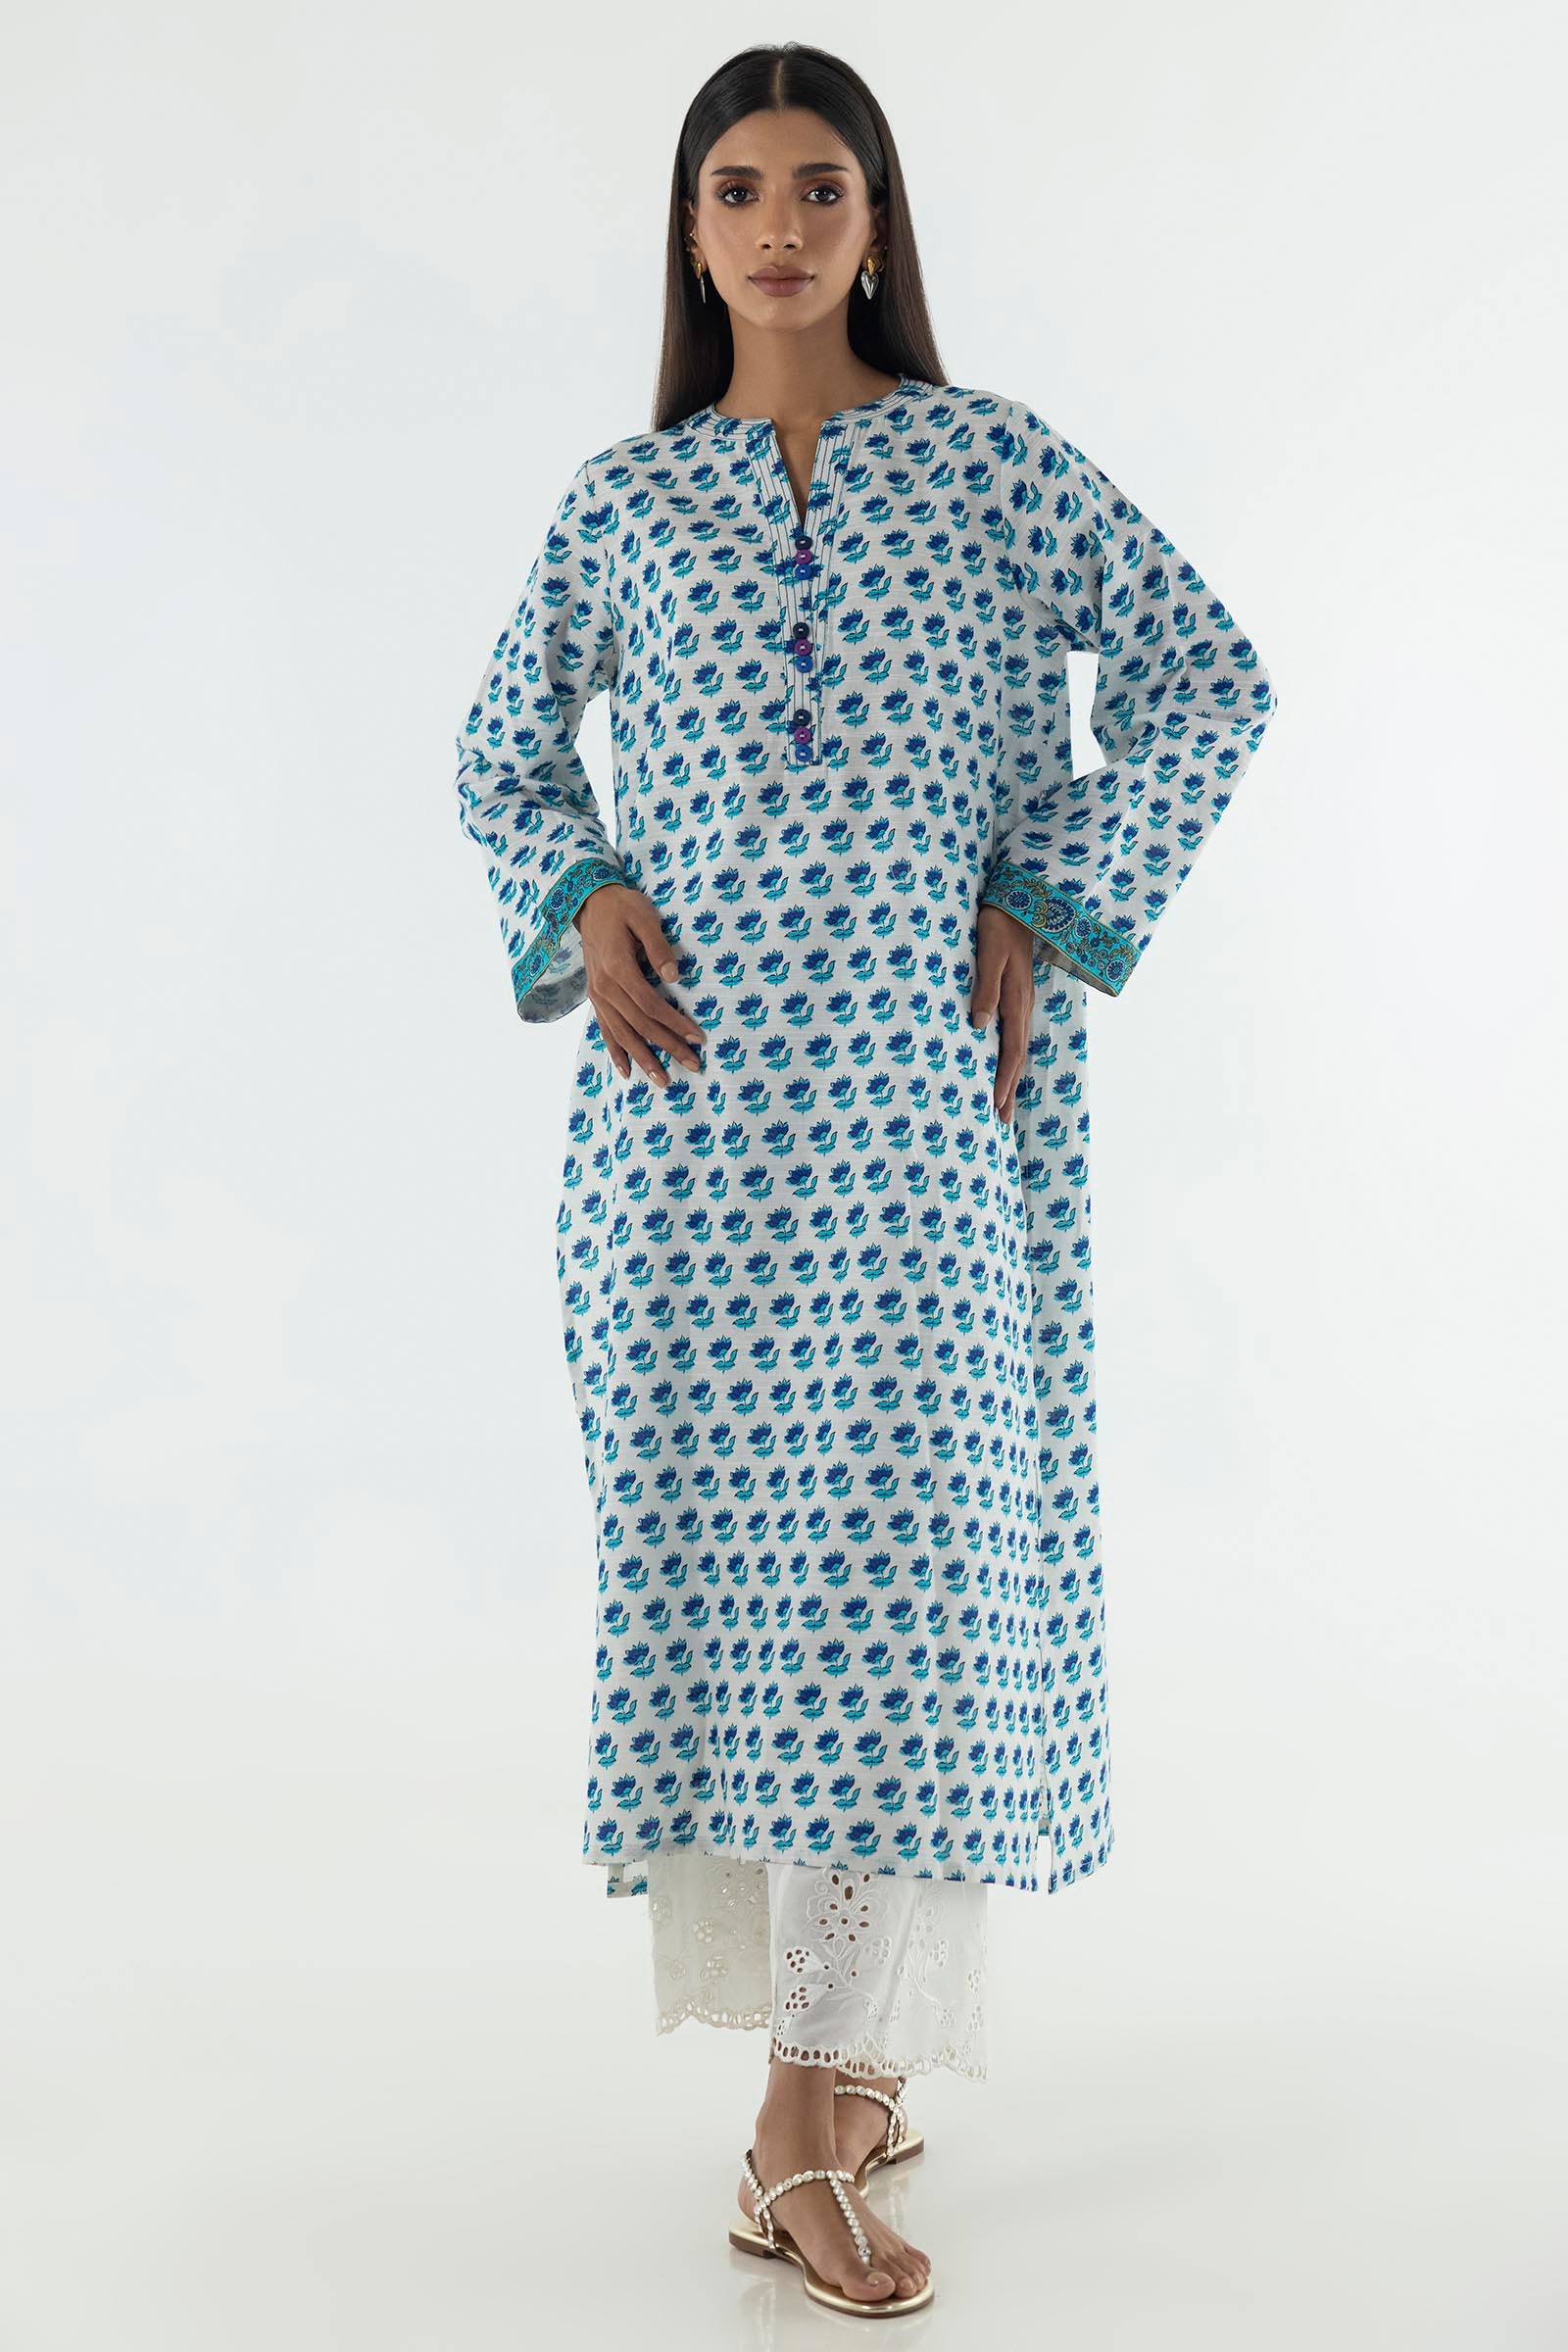
blue multi kurta set